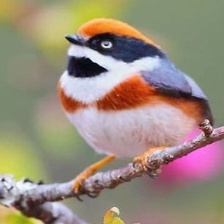
Species: BLACK THROATED BUSHTIT
Scientific name: AEGITHALOS CONCINNUS